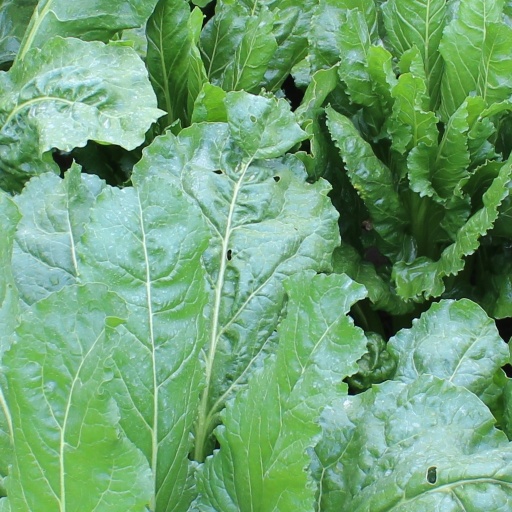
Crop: sugar beet